John O'Hara House

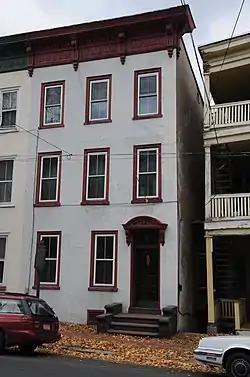
John O'Hara House, November 2008

The John O'Hara House is an historic American home that is located in Pottsville, Pennsylvania.